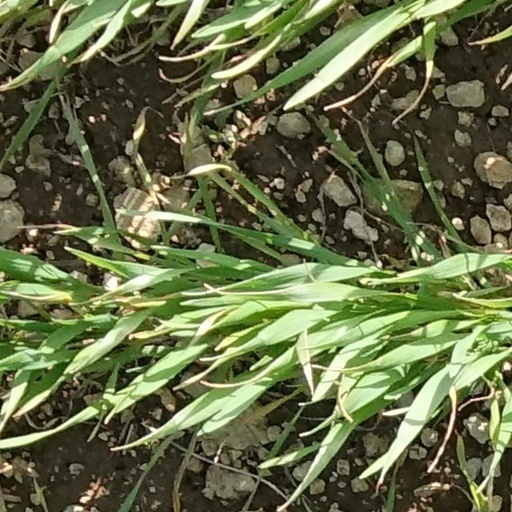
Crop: wheat